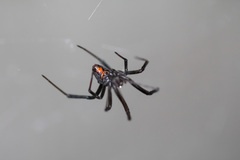
Species: Lactrodectus_hesperus